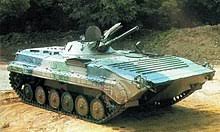
Label: BMP-1